2008 Notre Dame Fighting Irish football team

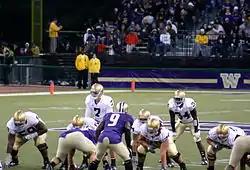
Jimmy Clausen directs the ND offense

James Aldridge ran for 84 yards and a career-high 2 touchdowns to help the Irish defeat Ty Willingham's winless Huskies 33–7. The Irish, coming off a bye week, scored touchdowns on their first two possessions of the game. On the third play from scrimmage, Jimmy Clausen connected with Michael Floyd for a 51-yard touchdown. On Notre Dame's next series, Golden Tate capped off a 9 play drive with a 21-yard rushing touchdown, the first of his career. Clausen completed 14 of 26 passes for 201 yards and interception in addition to his touchdown to Floyd. Clausen missed on 10 of his first 16 passes against a team ranked last in the nation in pass efficiency defense. Notre Dame had no problem creating offense, though, outgaining UW 238 yards to 38 yards in the first half and leading 17–0.